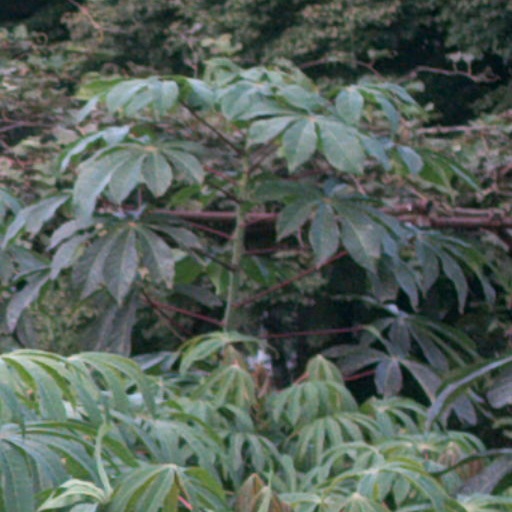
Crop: cassava